Arnór Sveinn Aðalsteinsson

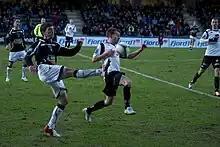
Arnor Adalsteinsson and Henrik Furebotn

Arnór Sveinn Aðalsteinsson (born 26 January 1986) is an Icelandic football player, currently playing for Icelandic football club Breiðablik. He won the Icelandic championship in 2010 and the Icelandic Cup in 2009 with Breiðablik.